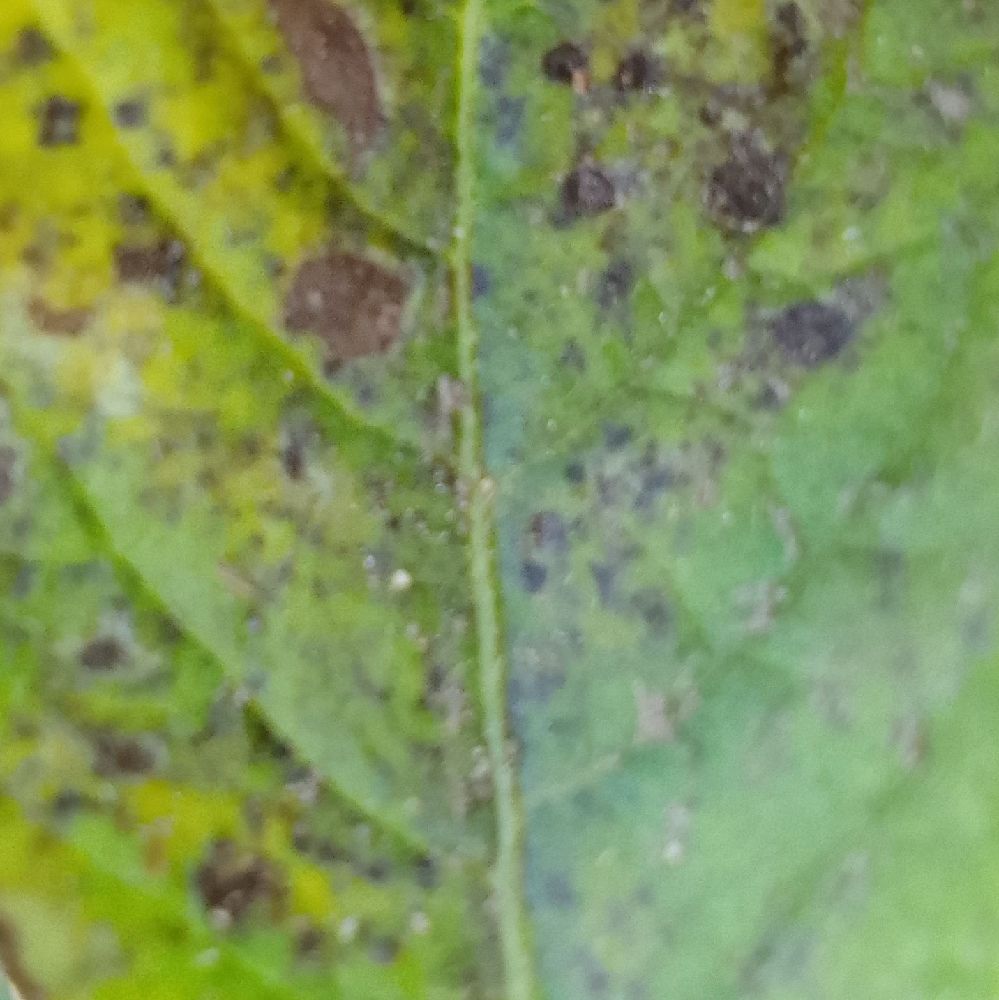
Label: Early blight